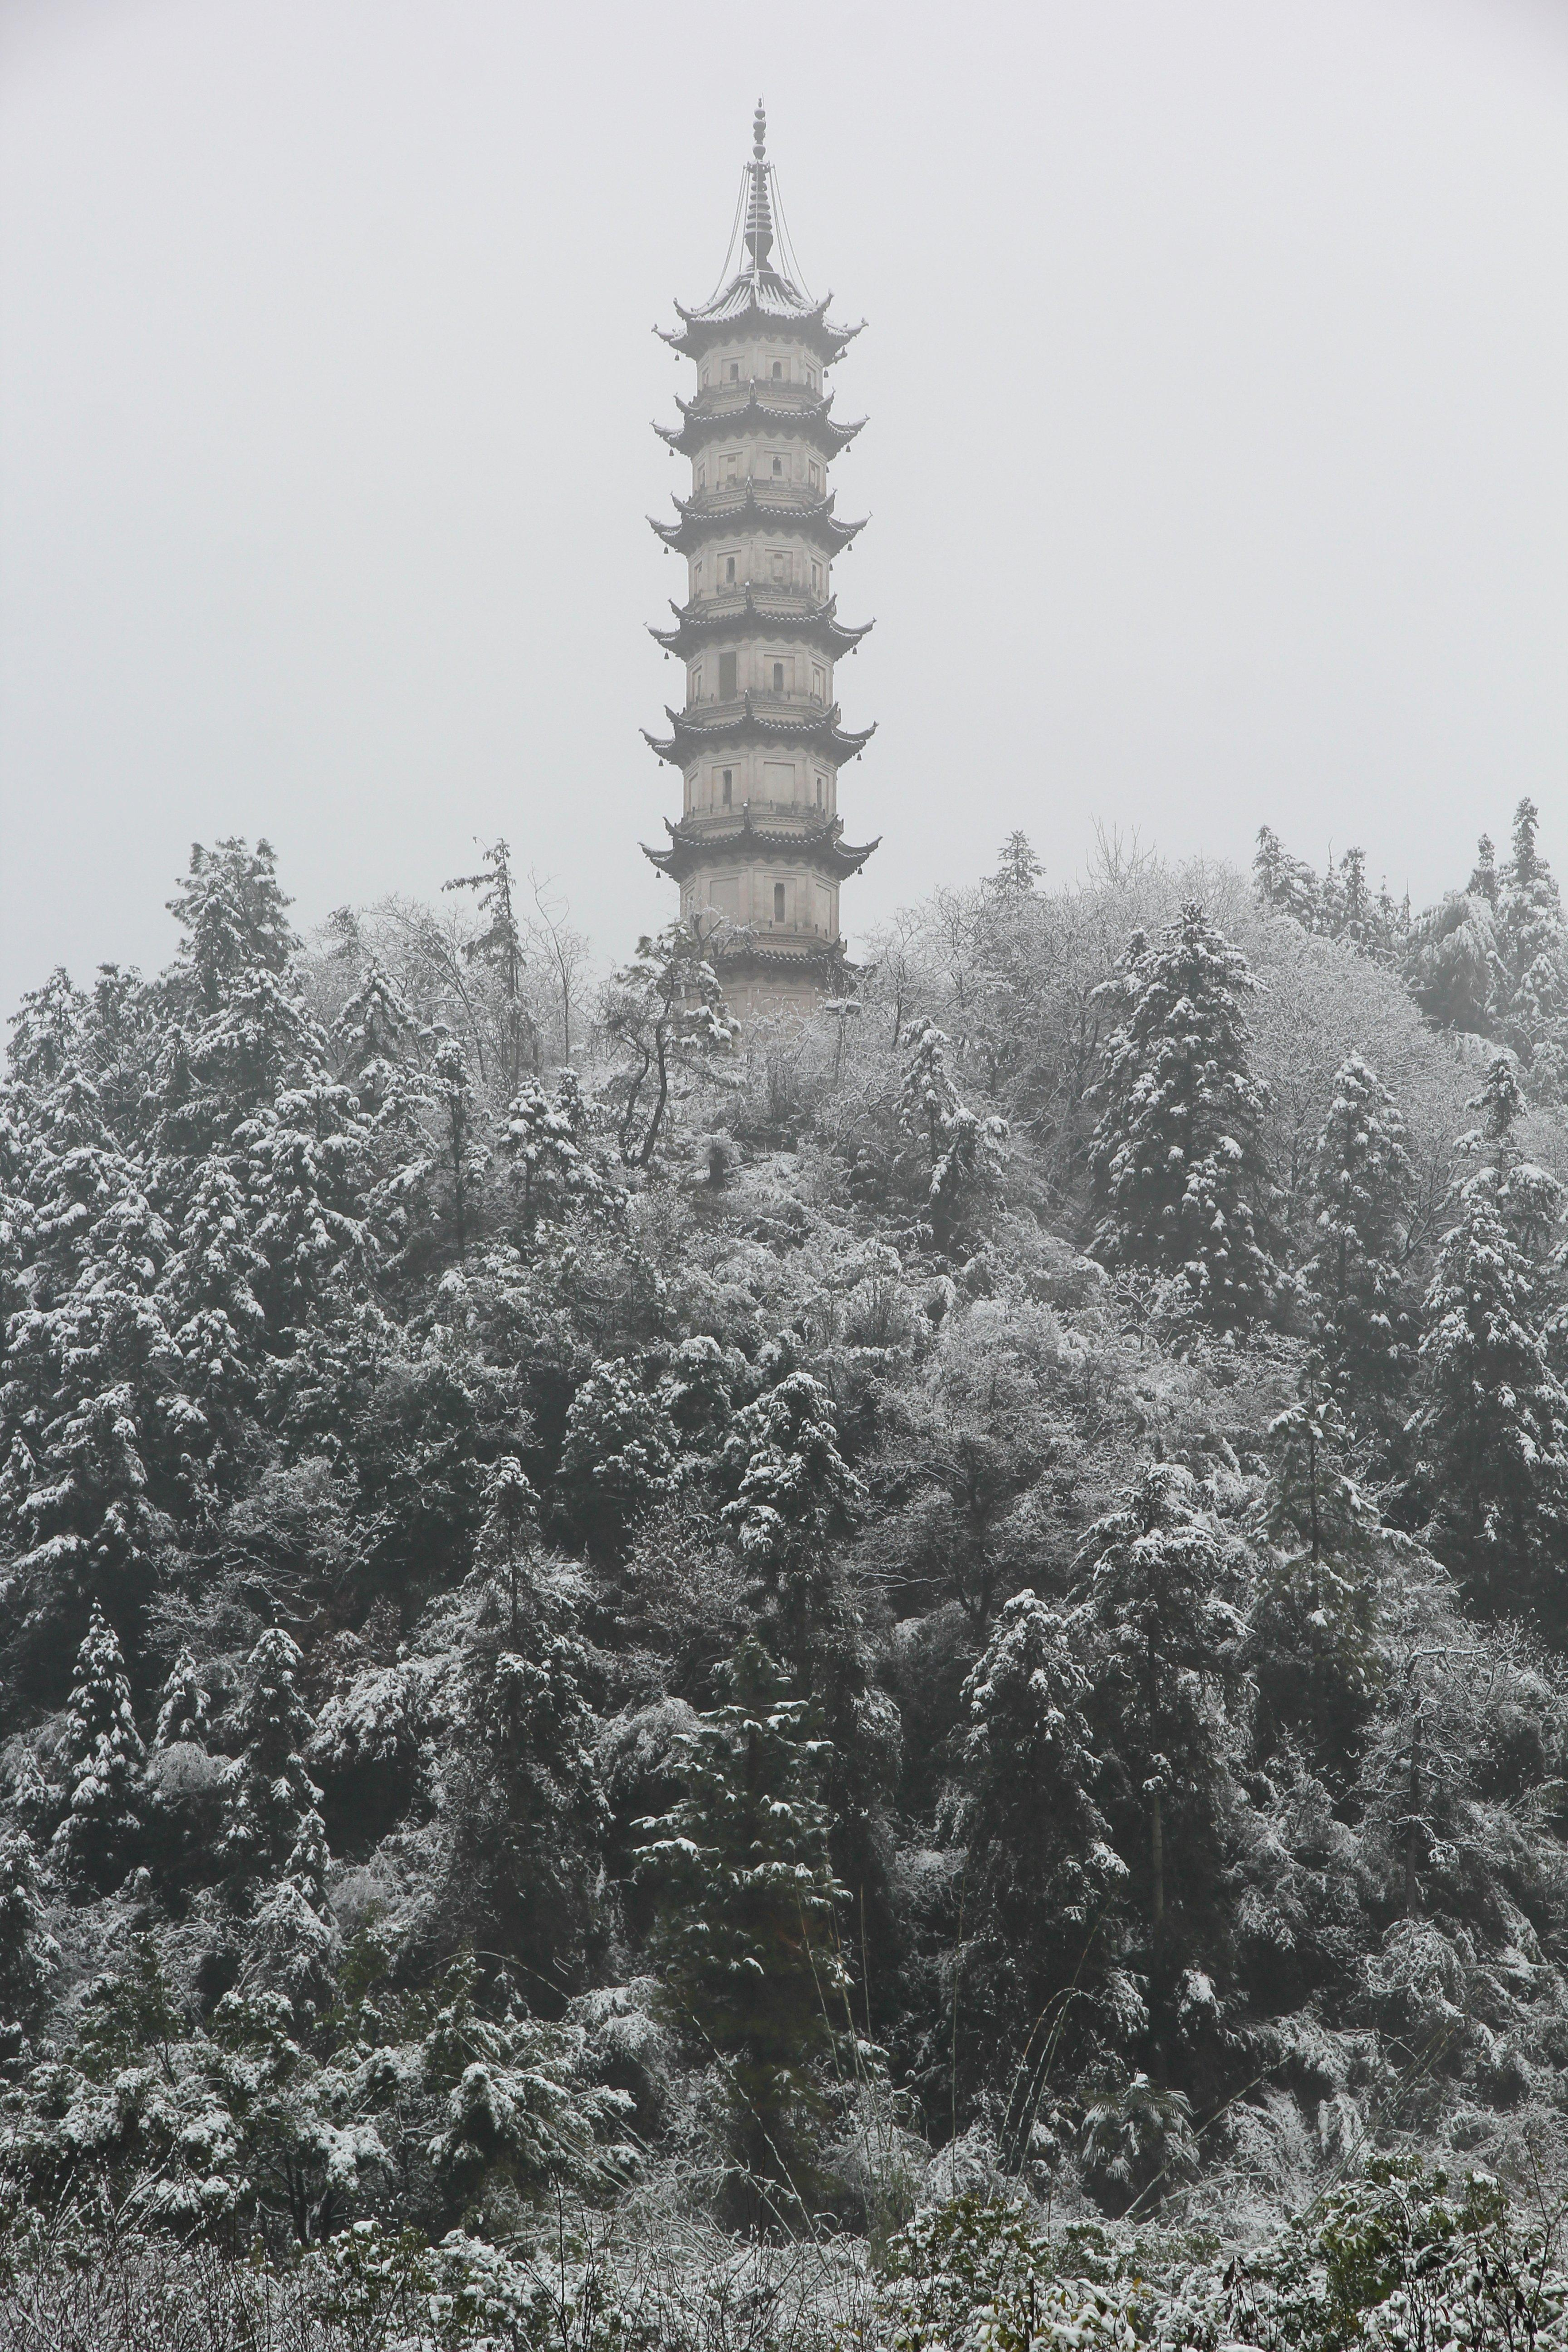
地标名称：云鸿塔
所在城市：湖州市·安吉县